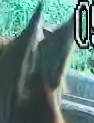
Face region: ears (position_of_ears)
Pain indicator: not_present